Describe the emotion expressed in this image:  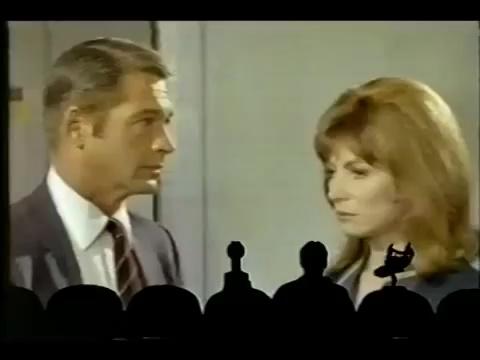
This person displays Pain, valence and arousal with low intensity.